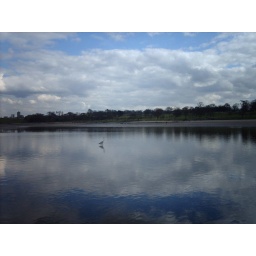
silverknowes beach, bird in water